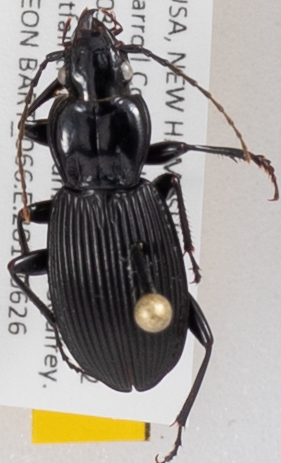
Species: Pterostichus lachrymosus
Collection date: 2019-06-26
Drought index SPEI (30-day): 0.362
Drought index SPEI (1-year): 1.22
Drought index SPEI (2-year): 0.998